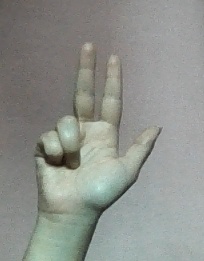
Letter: al